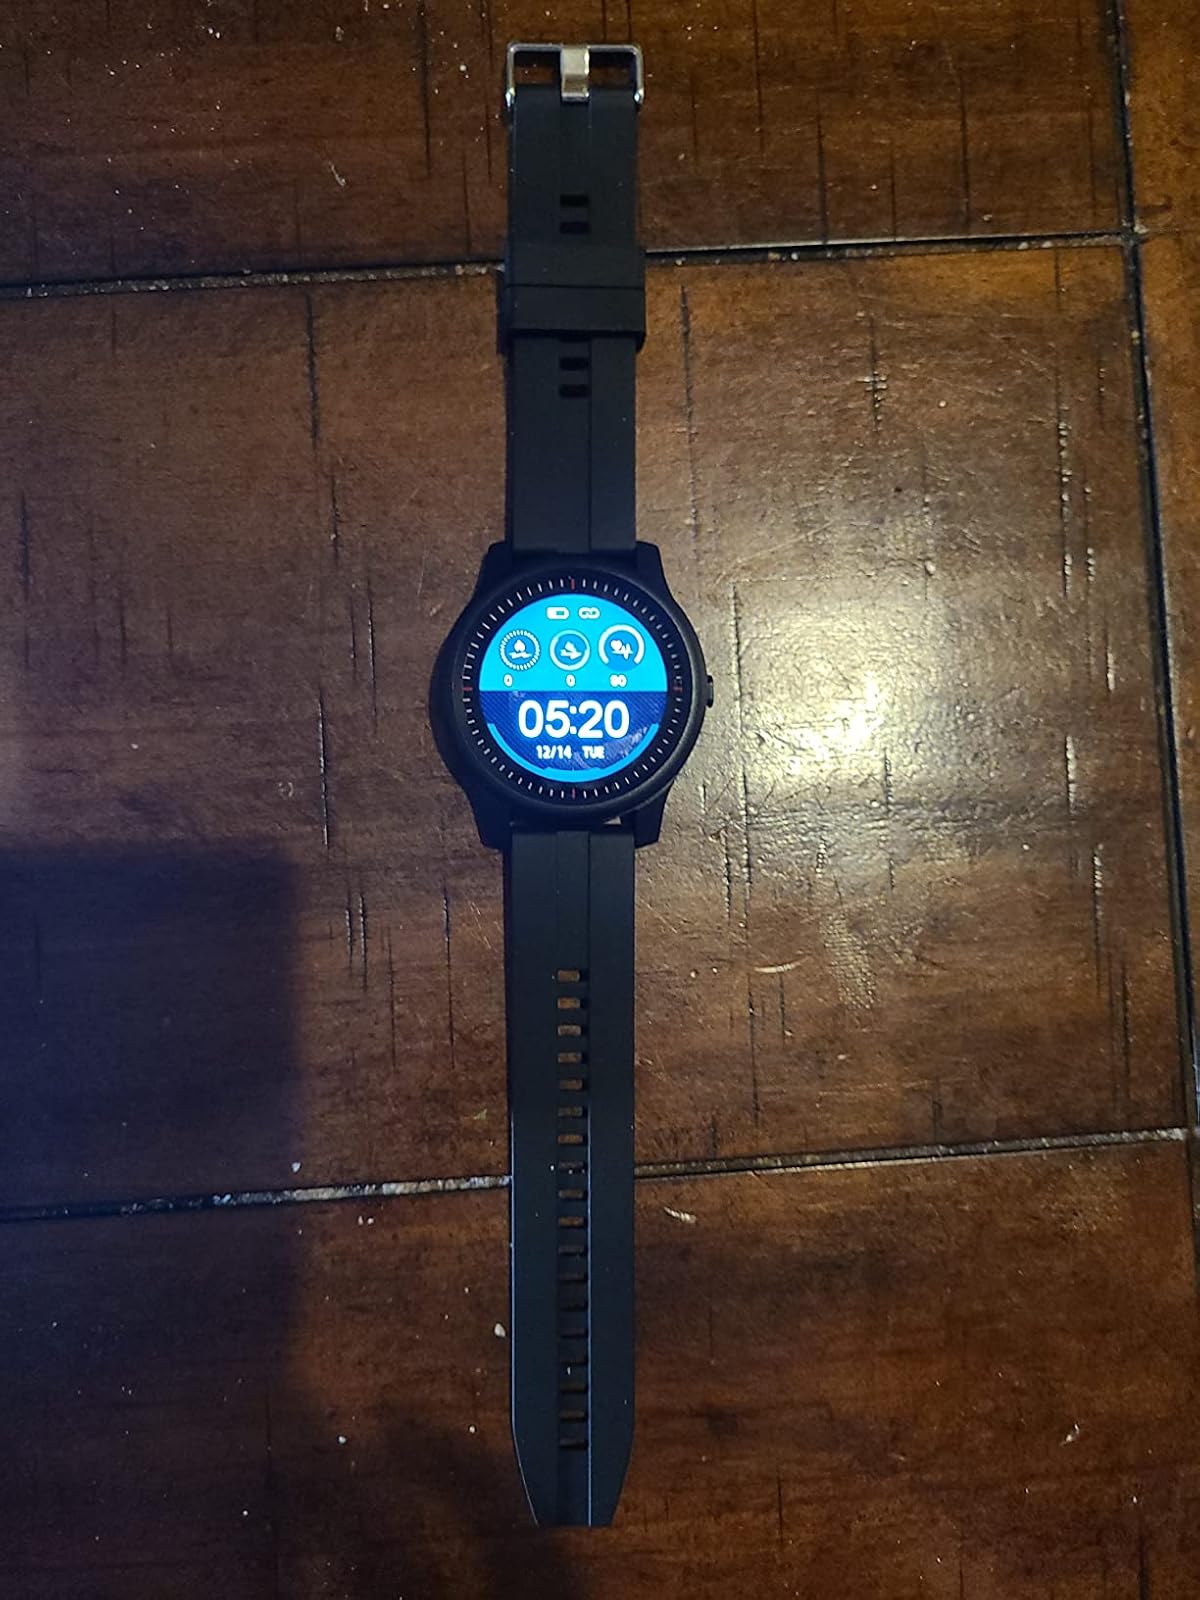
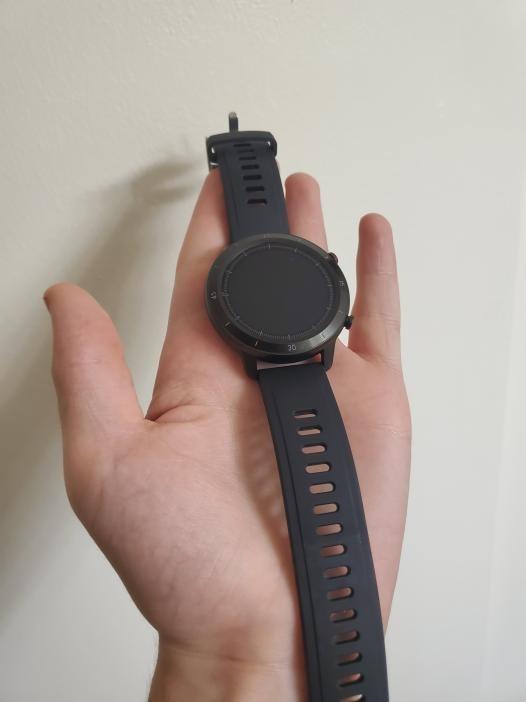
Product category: smartwatch
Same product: no